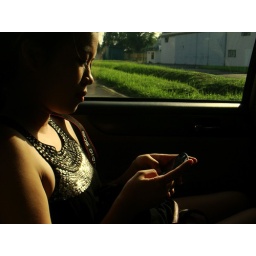
girl by the window seat